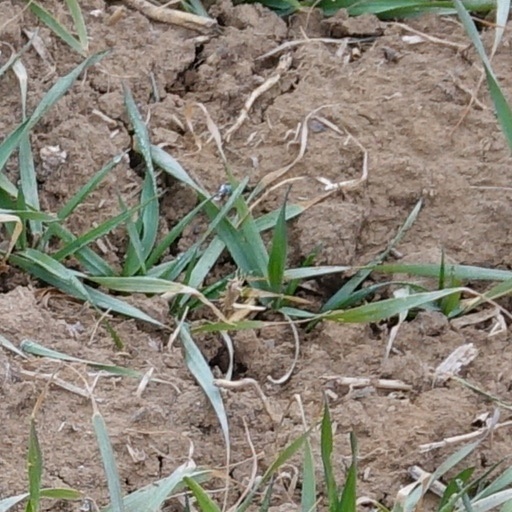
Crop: wheat